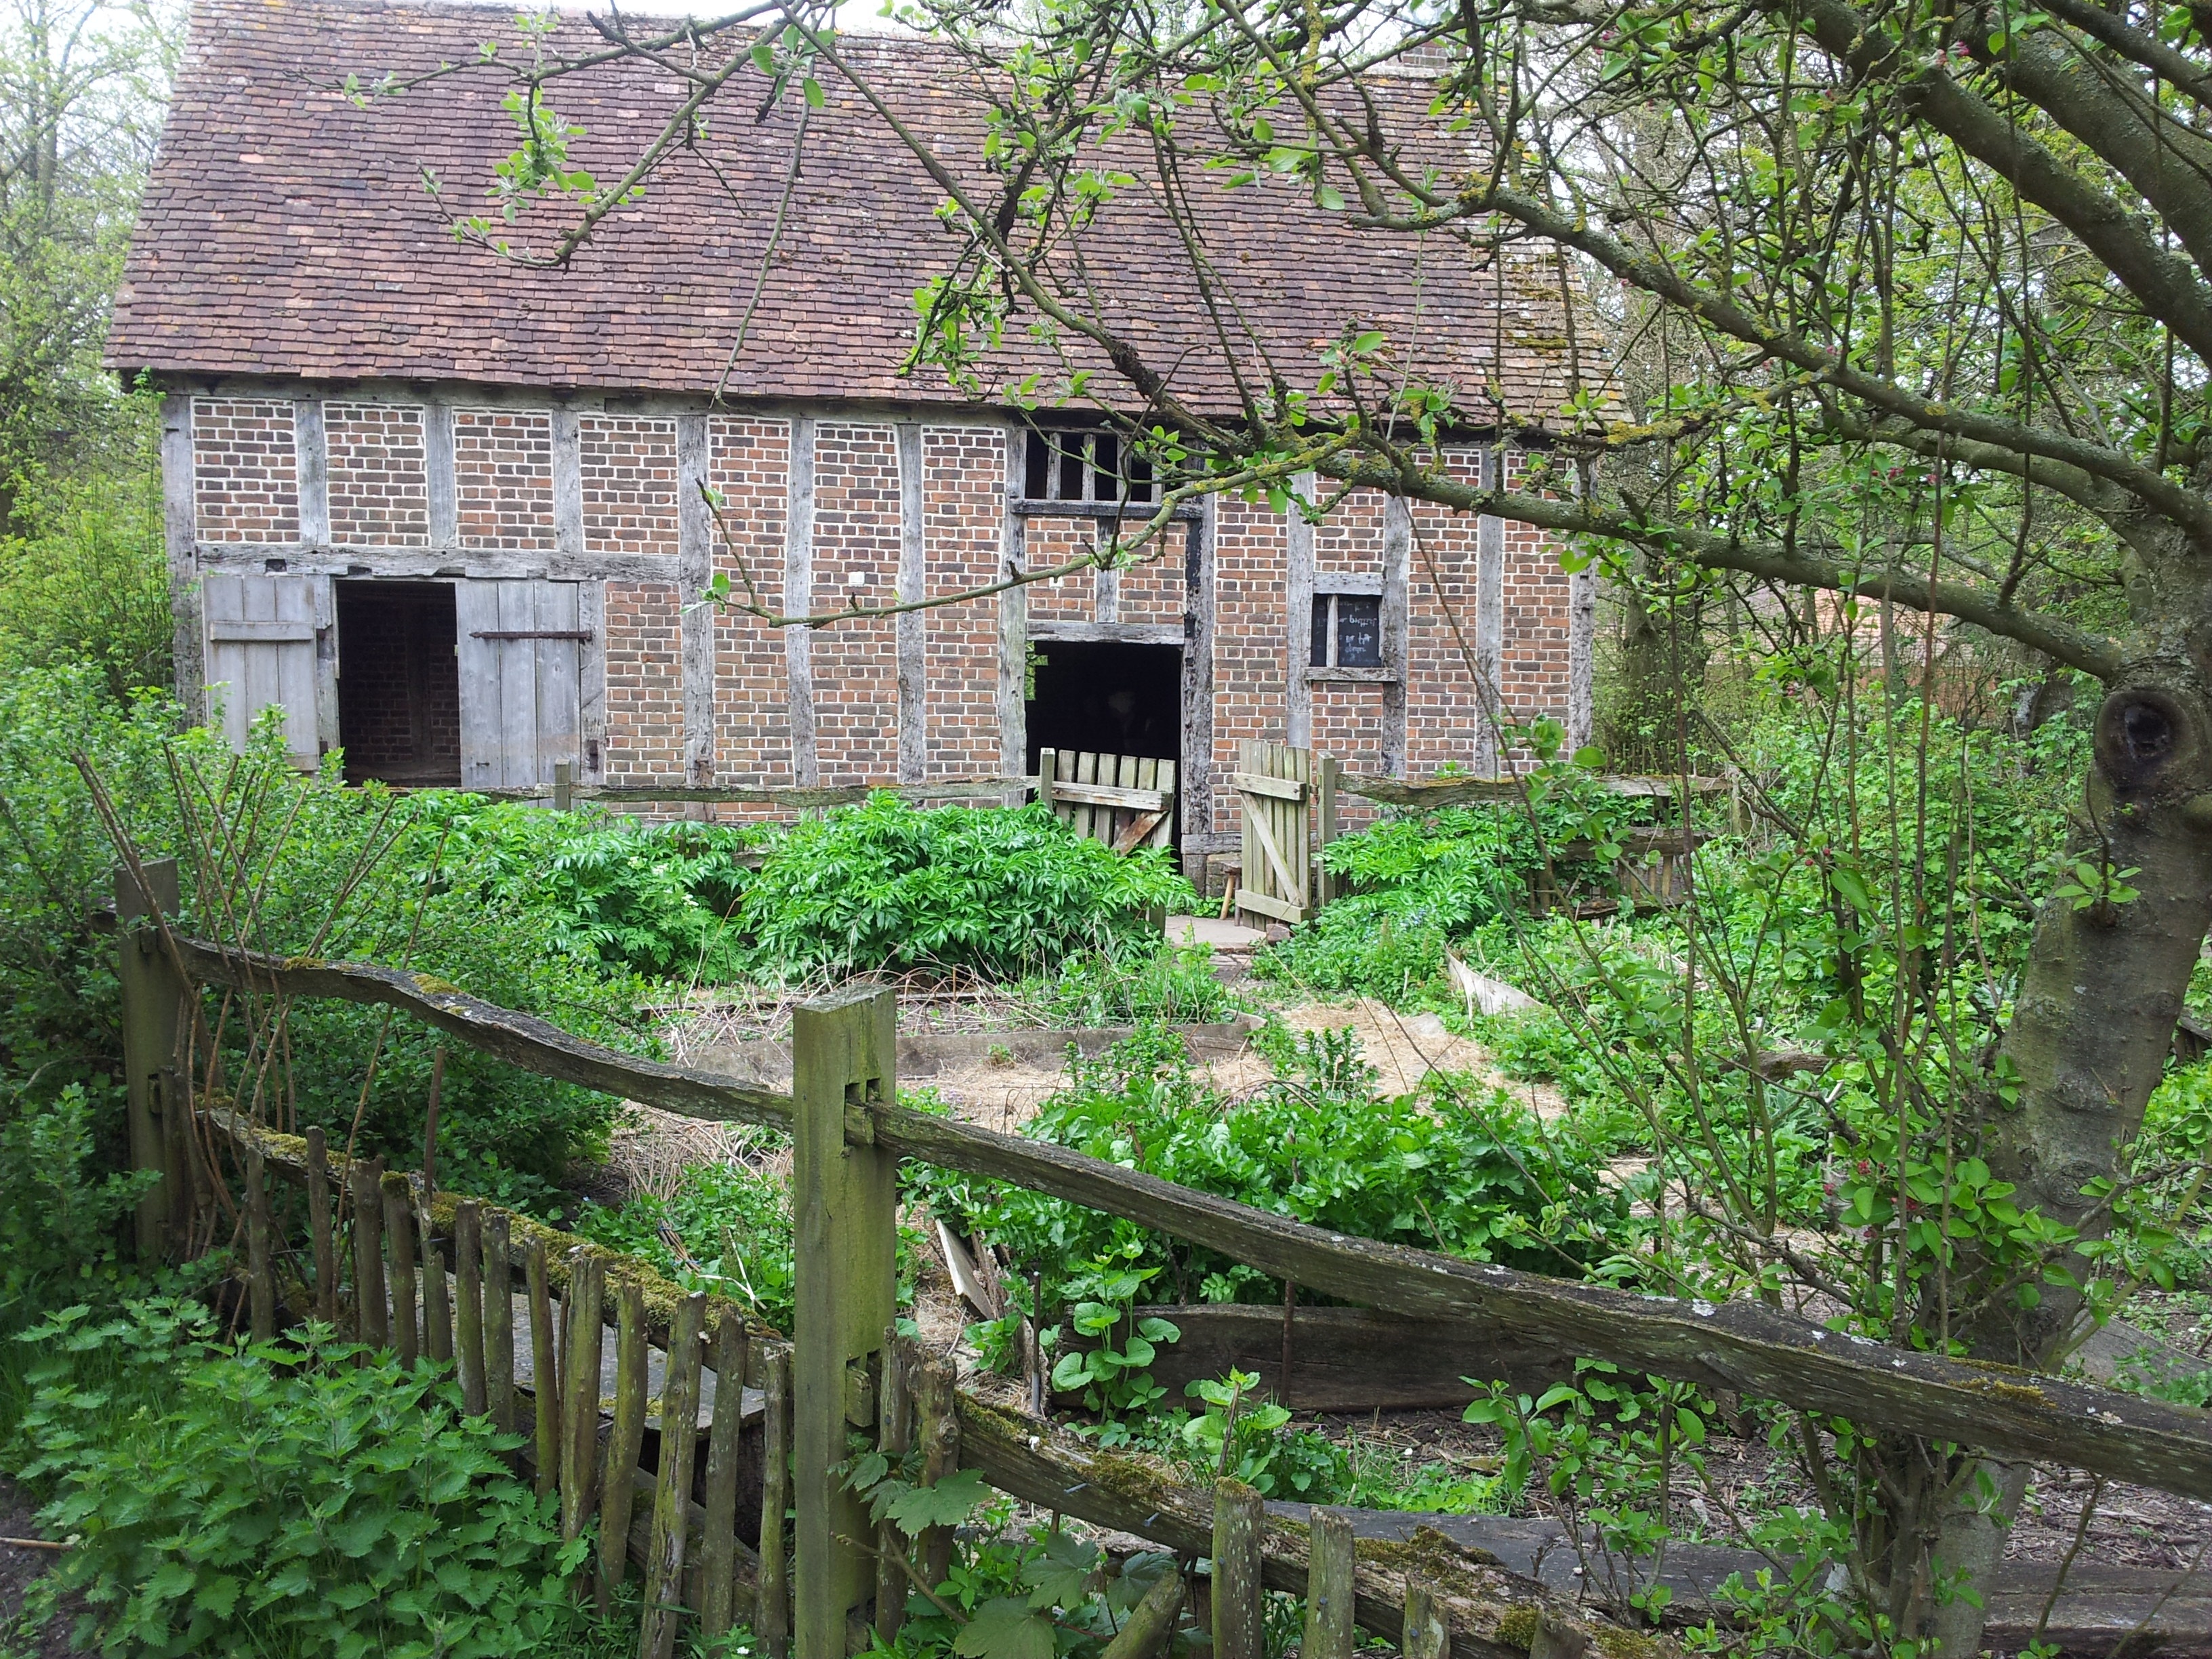
architecture, house, flower, building, hut, village, idyllic, rural, cottage, backyard, property, garden, estate, yard, fairytale, rural area, outdoor structure